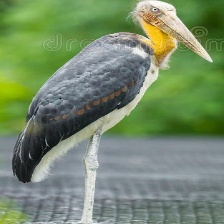
Species: LESSER ADJUTANT
Scientific name: LEPTOPTILOS JAVANICUS
ImageNet parent category: white_stork